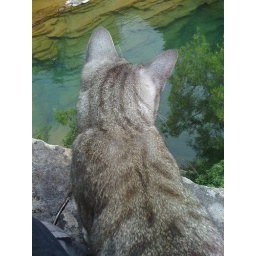
Yup, there are fish in the river